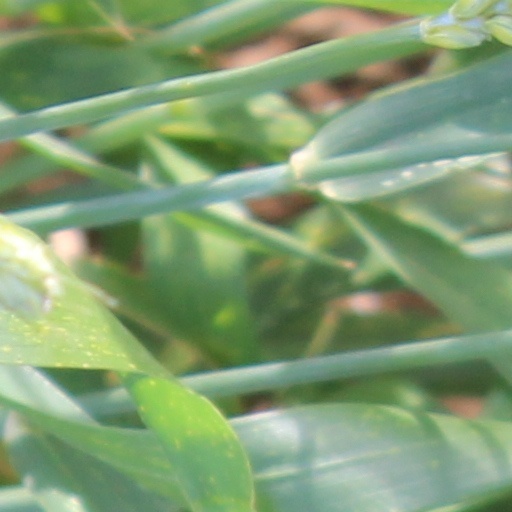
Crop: wheat